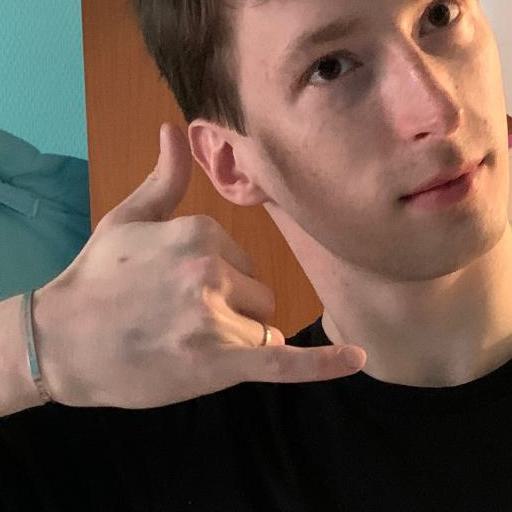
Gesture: call